Someone Comes to Town, Someone Leaves Town

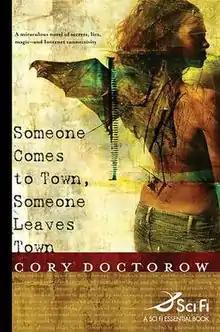
First edition

Someone Comes to Town, Someone Leaves Town is a contemporary fantasy novel by Canadian author Cory Doctorow. It was published in May 2005, concurrently released on the Internet under a Creative Commons license, free for download in several formats including ASCII and PDF. It is Doctorow's third novel.